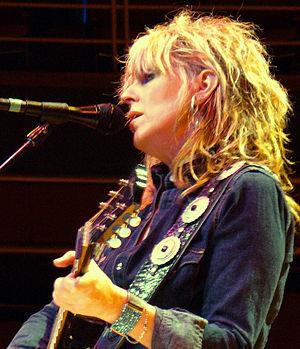
Lucinda Williams est une chanteuse américaine, née le 26 janvier 1953 à Lac Charles, en Louisiane. Sa musique est un mélange de blues, de folk et de musique country. Sa voix rocailleuse est tout autant au service de compositions originales que de chansons « traditionnelles ».